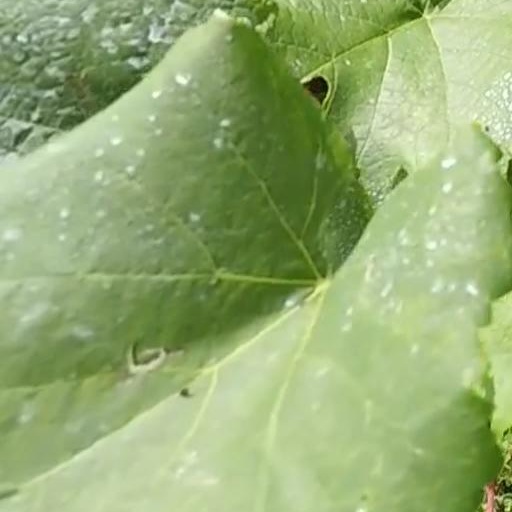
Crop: grape